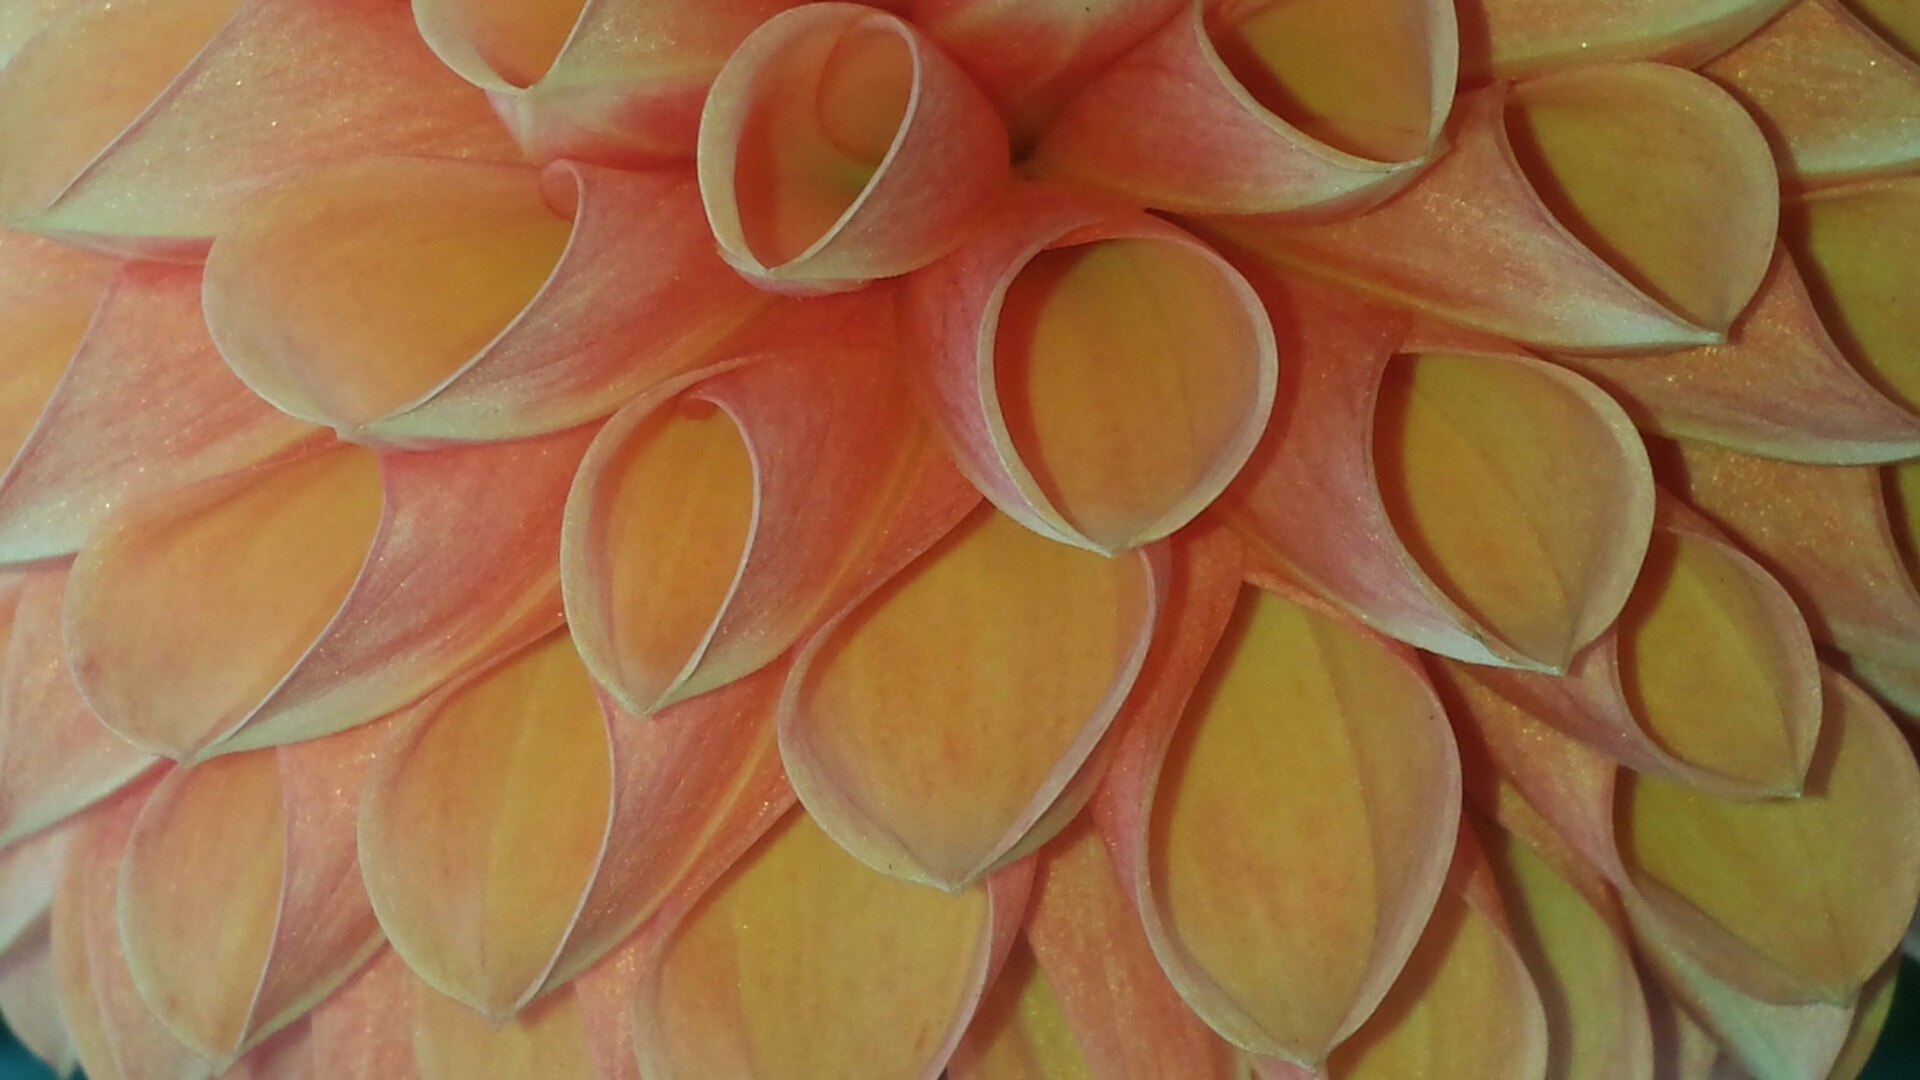
nature, blossom, plant, leaf, flower, petal, bloom, orange, food, produce, color, autumn, yellow, garden, close, circle, painting, dahlia, carving, late summer, dahlia garden, modern art, flowering plant, land plant